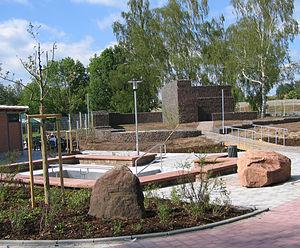
L'Alsenz est une rivière de Rhénanie-Palatinat tributaire de la rivière Nahe. Elle chemine à partir de 57 km à partir de Enkenbach-Alsenborn, au nord-ouest de Kaiserslautern. Elle traverse ensuite les villes de Winnweiler, Rockenhausen, Alsenz et enfin Bad Münster am Stein-Ebernburg où elle se jette dans la Nahe.